USS Petrof Bay

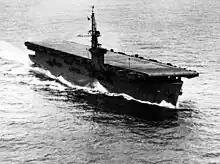
"Petrof Bay" is photographed proceeding down the West Coast on 18 March 1944.

"Petrof Bay" was a "Casablanca"-class escort carrier, the most numerous type of aircraft carriers ever built, and was designed specifically to be mass-produced using prefabricated sections, in order to replace heavy early war losses. Standardized with her sister ships, she was long overall, had a beam of , and a draft of . She displaced standard and with a full load. She had a long hangar deck and a long flight deck. She was powered with two Skinner Unaflow reciprocating steam engines, which drove two shafts, providing , thus enabling her to make . The ship had a cruising range of at a speed of . Her compact size necessitated the installment of an aircraft catapult at her bow, and there were two aircraft elevators to facilitate movement of aircraft between the flight and hangar deck: one each fore and aft.